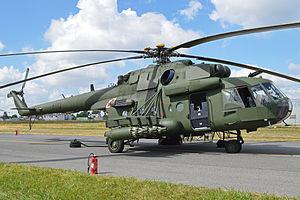
Les Forces terrestres sont une Arme des Forces armées polonaises. Ils contiennent actuellement quelque 77 000 membres du personnel actif et constituent de nombreux éléments des déploiements de l'Union européenne et OTAN dans le monde. L'histoire militaire de la Pologne remonte à un Millénaire – depuis le Xᵉ siècle, mais l'armée polonaise moderne a été formée après que le pays indépendance retrouvée après Première Guerre mondiale en 1918.